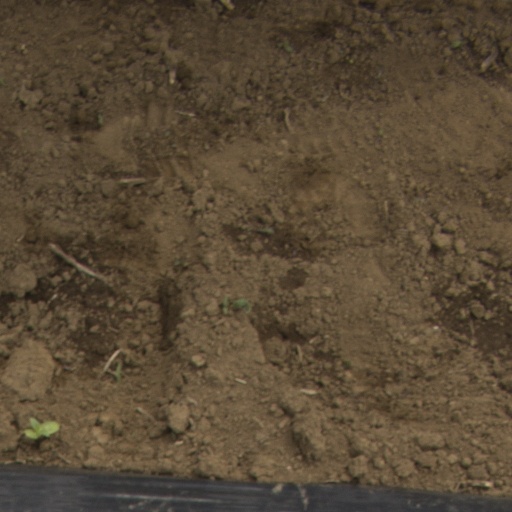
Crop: Jerusalem artichoke